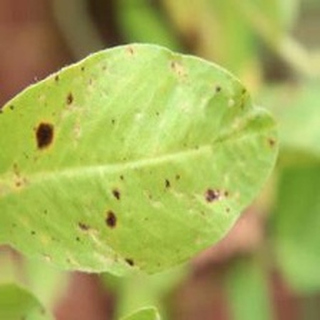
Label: groundnut_late_leaf_spot